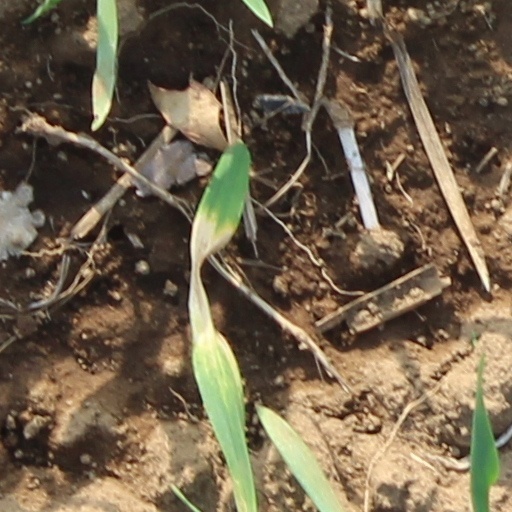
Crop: wheat